Meech Lake Accord

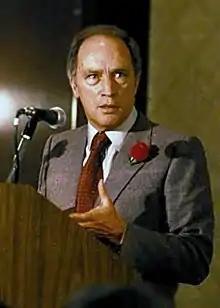
Pierre Trudeau was the Accord's first, and most prominent, opponent.

The initial reaction of the public was shock. Interest groups that had been involved in the constitutional debate, unaware that an agreement was practicable, had not thought to begin agitating for consultation. They were caught off balance by the accepted Accord. The only province to have public hearings after the Accord stage and before the legal text was drafted was Quebec.